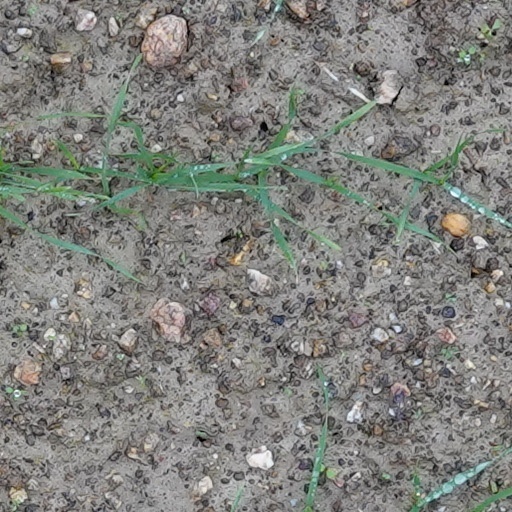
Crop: wheat